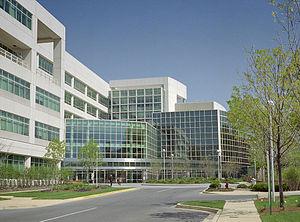
Un bâtiment d'archives est un édifice consacré à la conservation et à la consultation de fonds et de documents d'archives. De la structure, des matériaux et des équipements d’un bâtiment d’archives dépendent les bonnes conditions de conservation des documents d’archives. Les bâtiments d’archives font donc l’objet de normes très précises. Mais selon le Conseil international des archives, les bâtiments d’archives, comme toute œuvre, répondent à des problèmes liés à l’architecture, à l’esthétique, à l’émotion, à l’environnement et à la construction ».